Tilt–shift photography

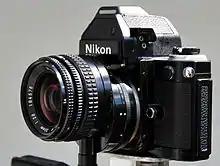
1980 Nikkor 35 mm lens that shifts

In 2013, Samyang Optics introduced one of the cheapest today tilt–shift lenses, the Samyang T-S 24mm f/3.5 ED AS UMC, which can tilt up to 8.5 degrees and shift up to 12mm of axis.